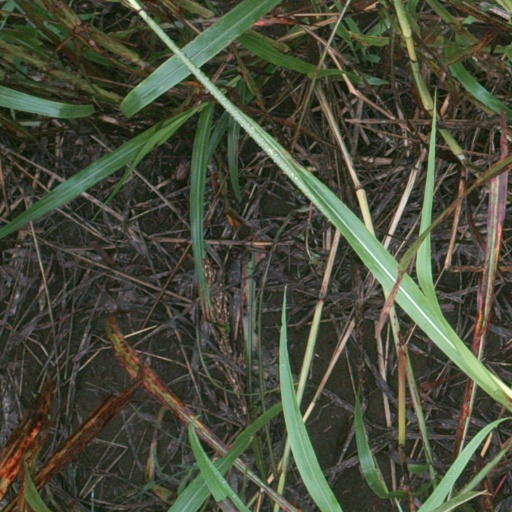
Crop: sorghum